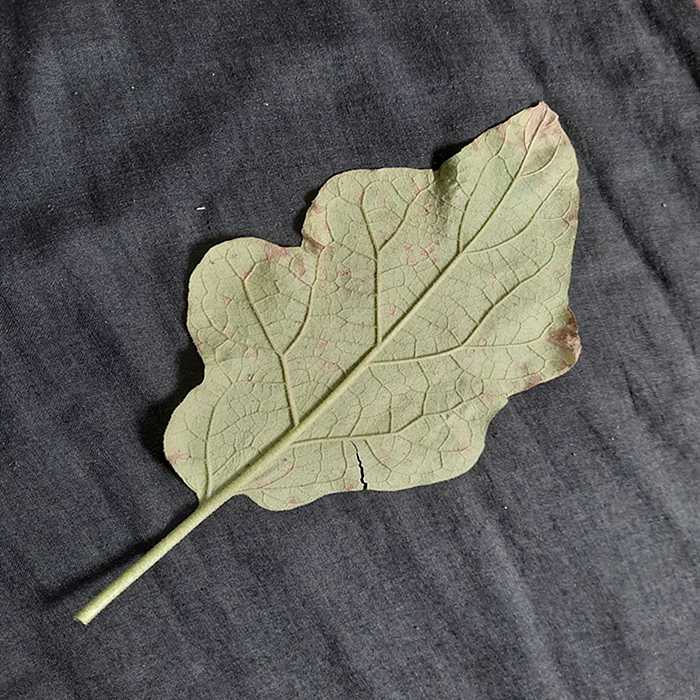
Plant: Eggplant
Label: Eggplant Cercopora leaf spot